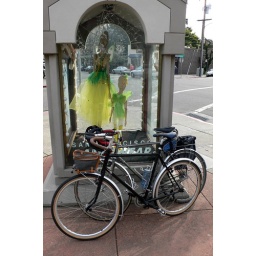
A dance clothing store has a glass display case in front of it.